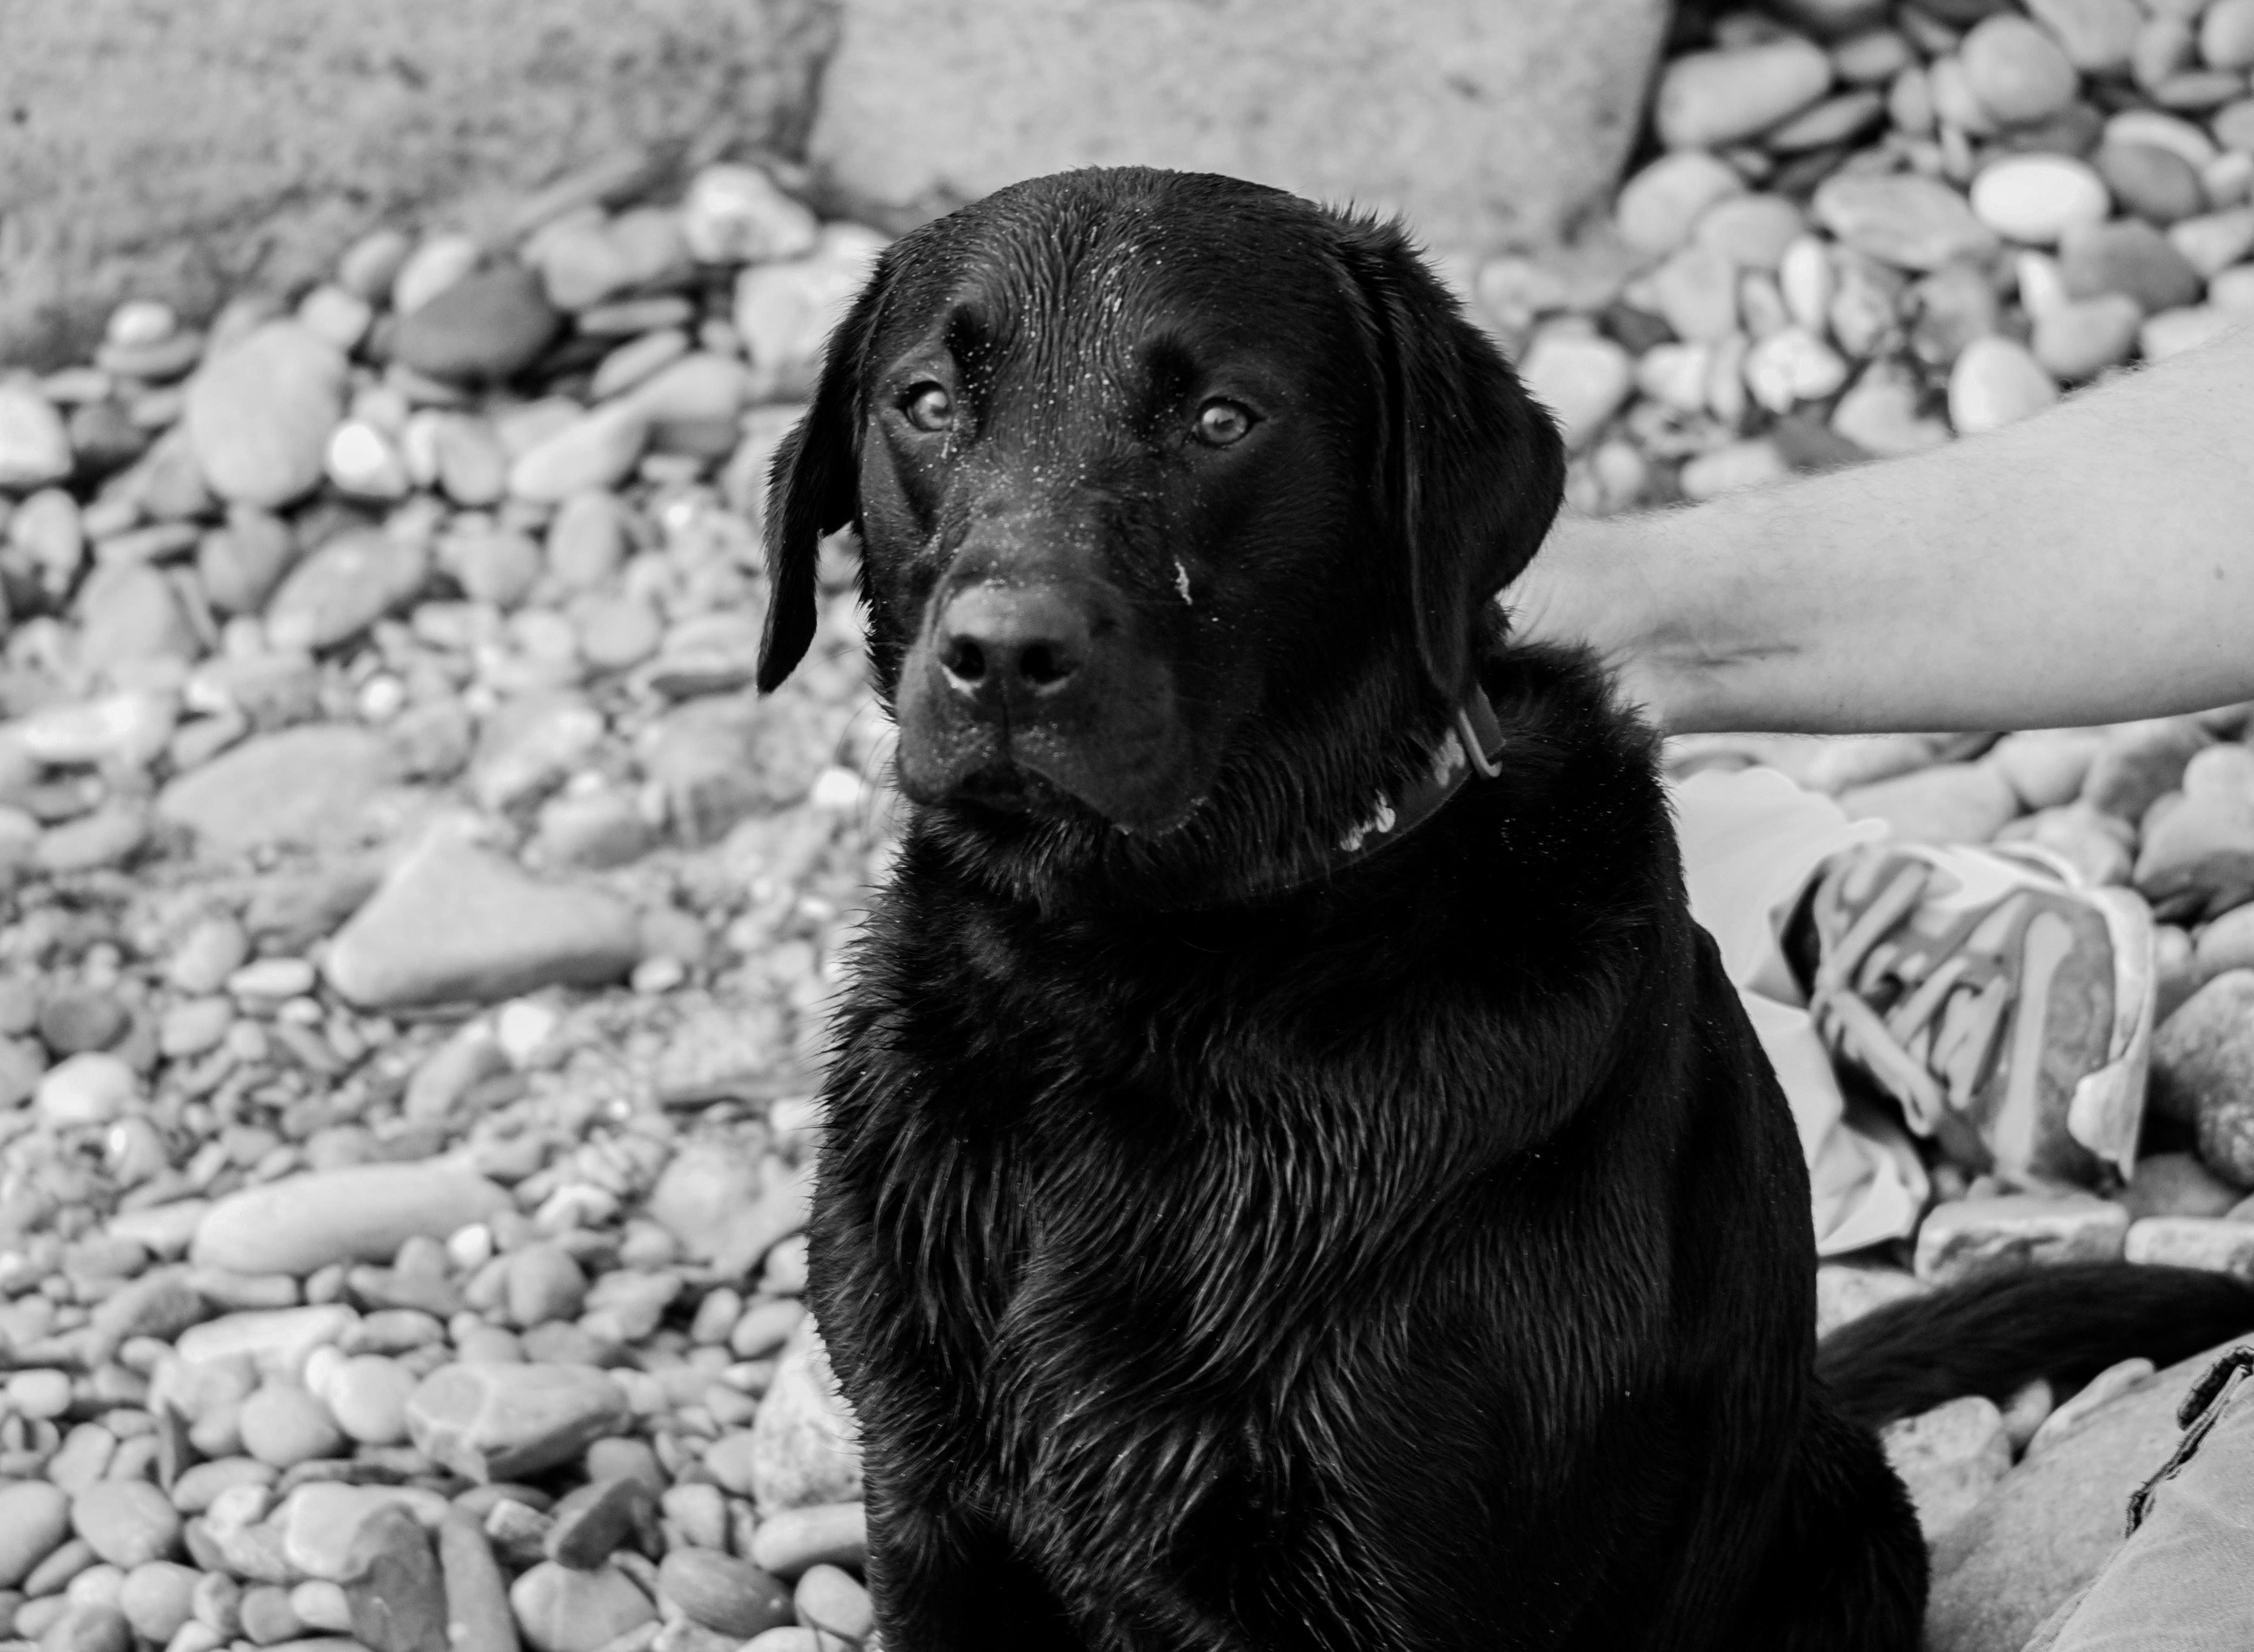
black and white, puppy, dog, mammal, black, monochrome, vertebrate, labrador retriever, retriever, monochrome photography, dog like mammal